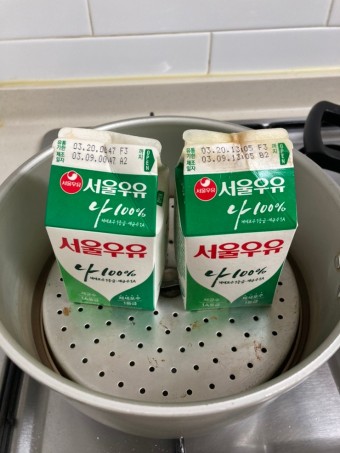
Label: paper